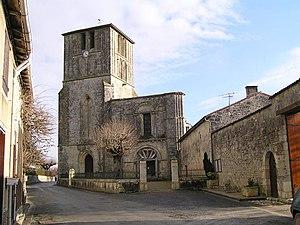
Cet article recense une partie des monuments historiques de la Charente-Maritime, en France.
Cet article recense les monuments historiques français classés en 1910.
Beauvais-sur-Matha est une commune du Sud-Ouest de la France située dans le département de la Charente-Maritime.